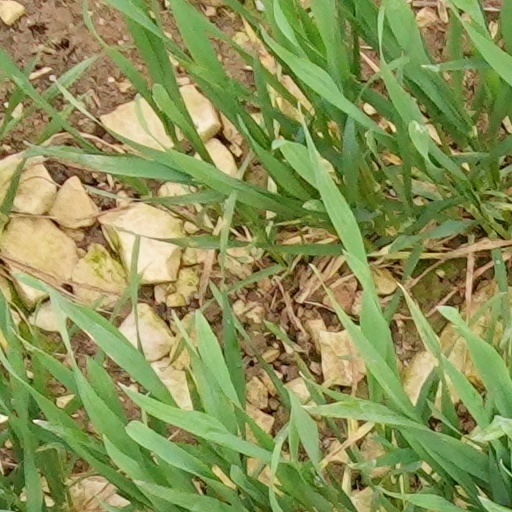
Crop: wheat